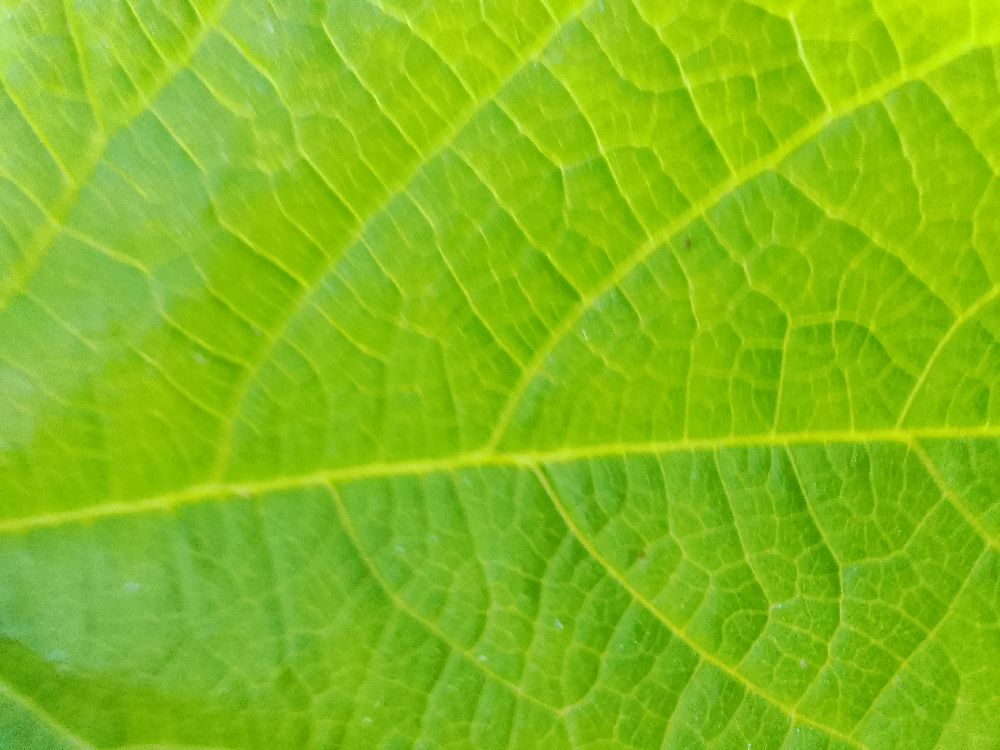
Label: healthy